List of 90210 characters

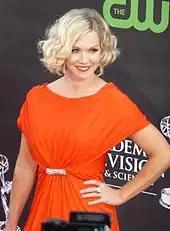
Jennie Garth reprised her role as Kelly Taylor for 20 episodes over the course of seasons one and two.

Portrayed by Jennie Garth for most of season one and five episodes in season two. Kelly became a guidance counselor at West Beverly Hills High after earning a master's degree in Psychology. Along with Dylan McKay, she is the parent of a four-year-old son named Sammy, and has a romantic interest in Ryan Matthews. She falls out with Brenda after finding out she slept with Ryan but the two later make peace. She raises Sammy alone and feels it's her duty to look after her half-sister Erin Silver after their mother died of breast cancer.